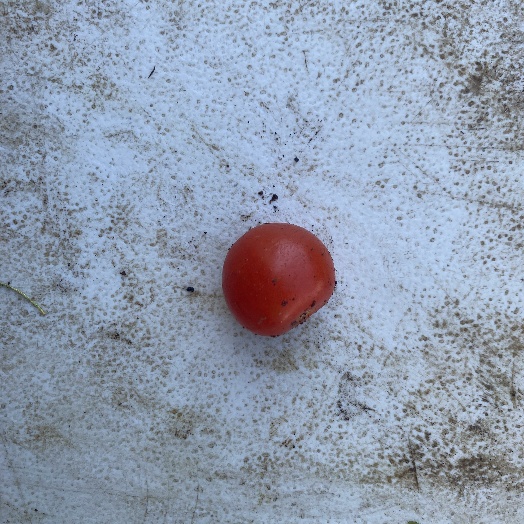
Label: generalcompost